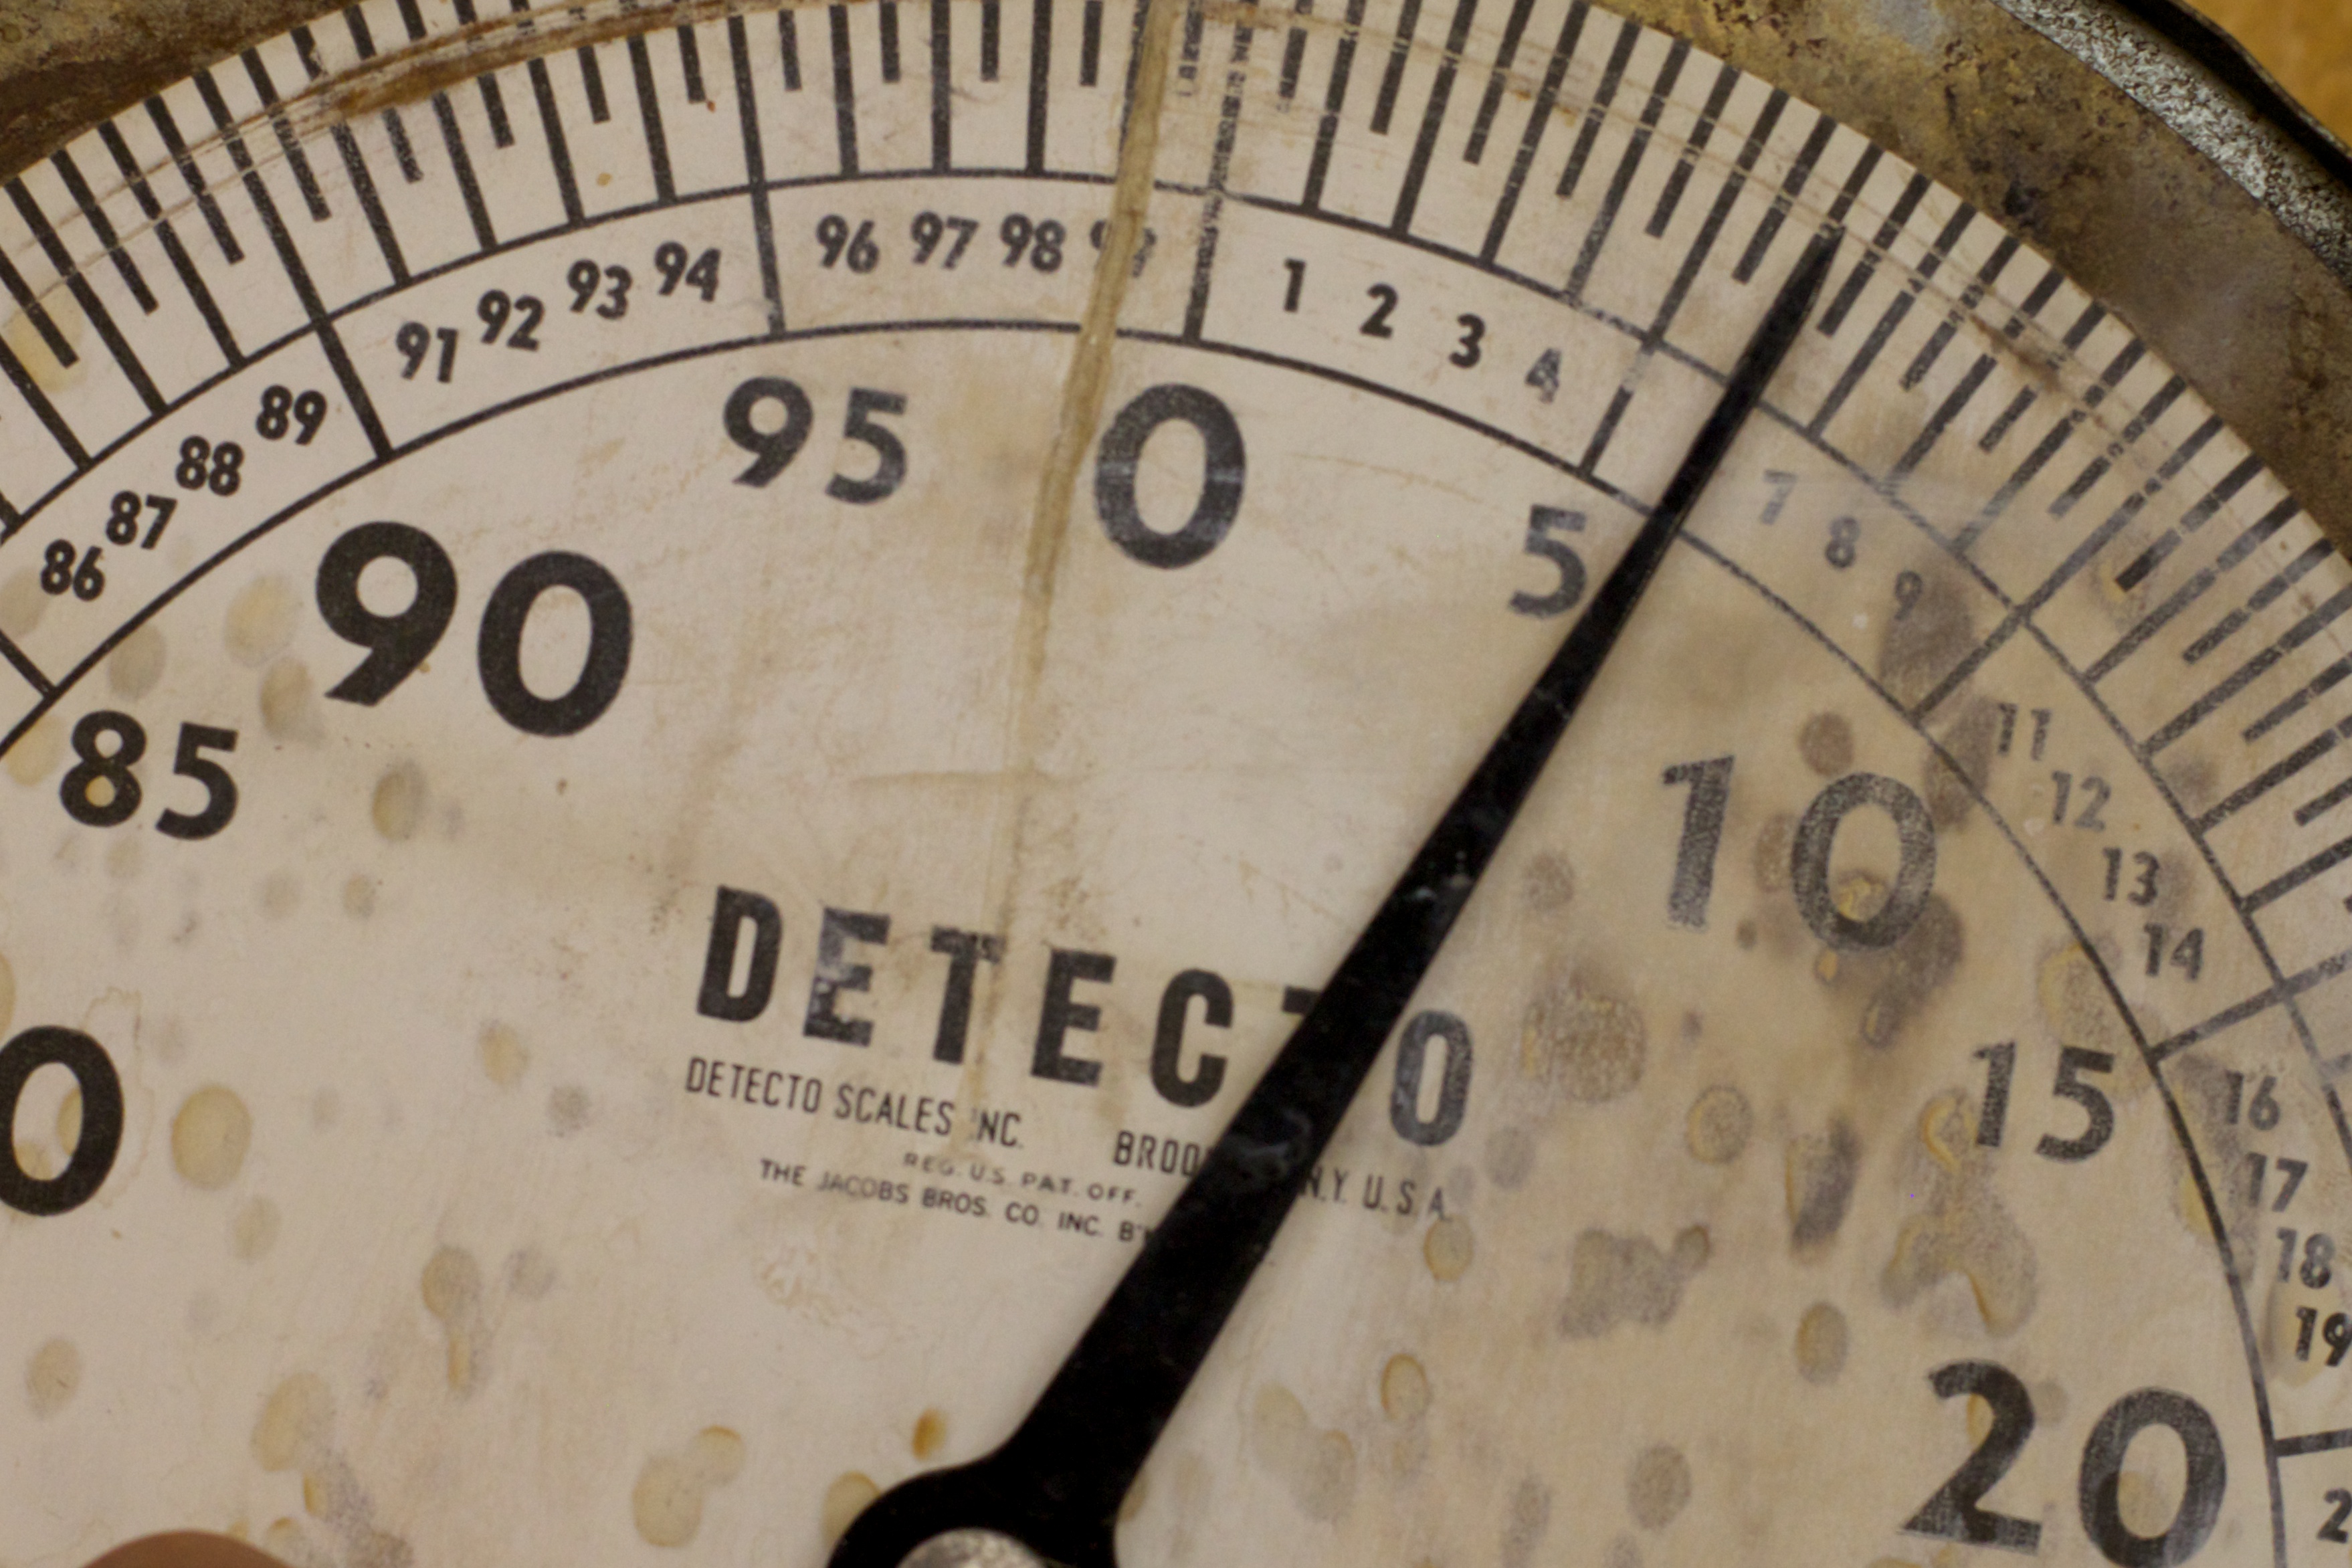
clock, tool, gauge, ds106, 106, odyssey, man made object, measuring instrument